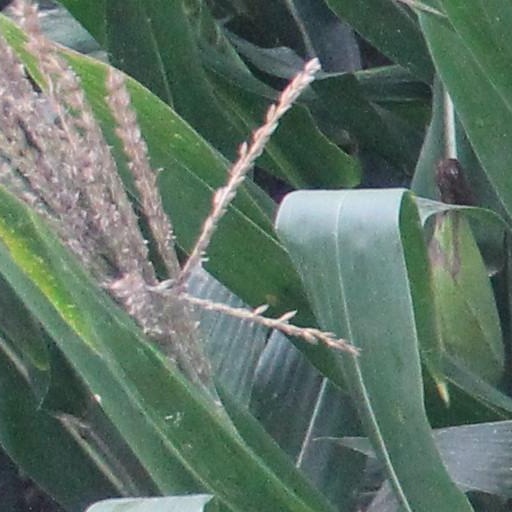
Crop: maize; corn